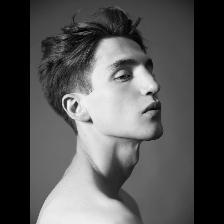
Label: Human